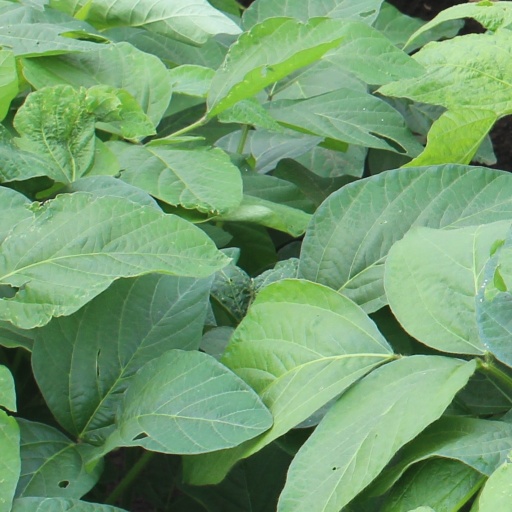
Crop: soybean